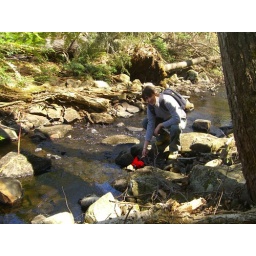
hunting a bottle of wine in the forest